Hélène Lindqvist

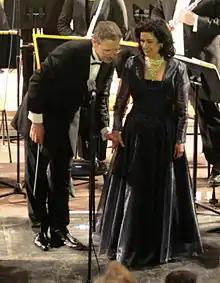
Hélène Lindqvist with conductor Douglas Bostock after a concert in the S:t Pauls Church in Ulm

Hélène Lindqvist (born 1968 in Stockholm, Sweden) is a Swedish soprano singing opera, operetta, oratorio, art song and musical theatre.